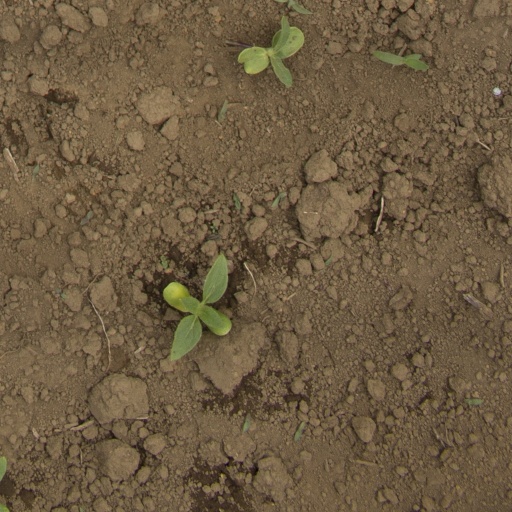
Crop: Jerusalem artichoke